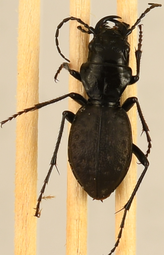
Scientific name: Omus dejeanii
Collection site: Abby Road NEON (ABBY), plot ABBY_028